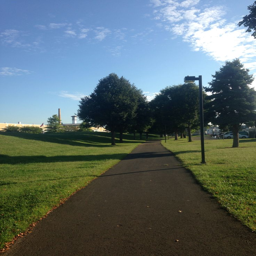
the path runs through filming location and once was the canal that supported trading and transporting of goods .